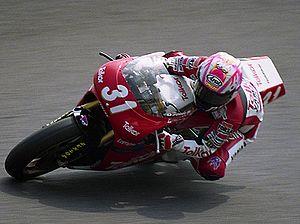
Tetsuya Harada, né le 14 juin 1970 à Chiba, est un pilote de vitesse moto japonais.